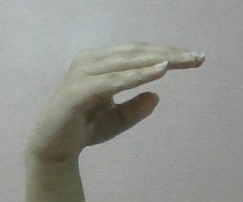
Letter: jeem